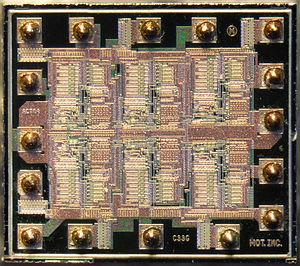
Le circuit intégré 7404 fait partie de la série des circuits intégrés 7400 utilisant la technique TTL.